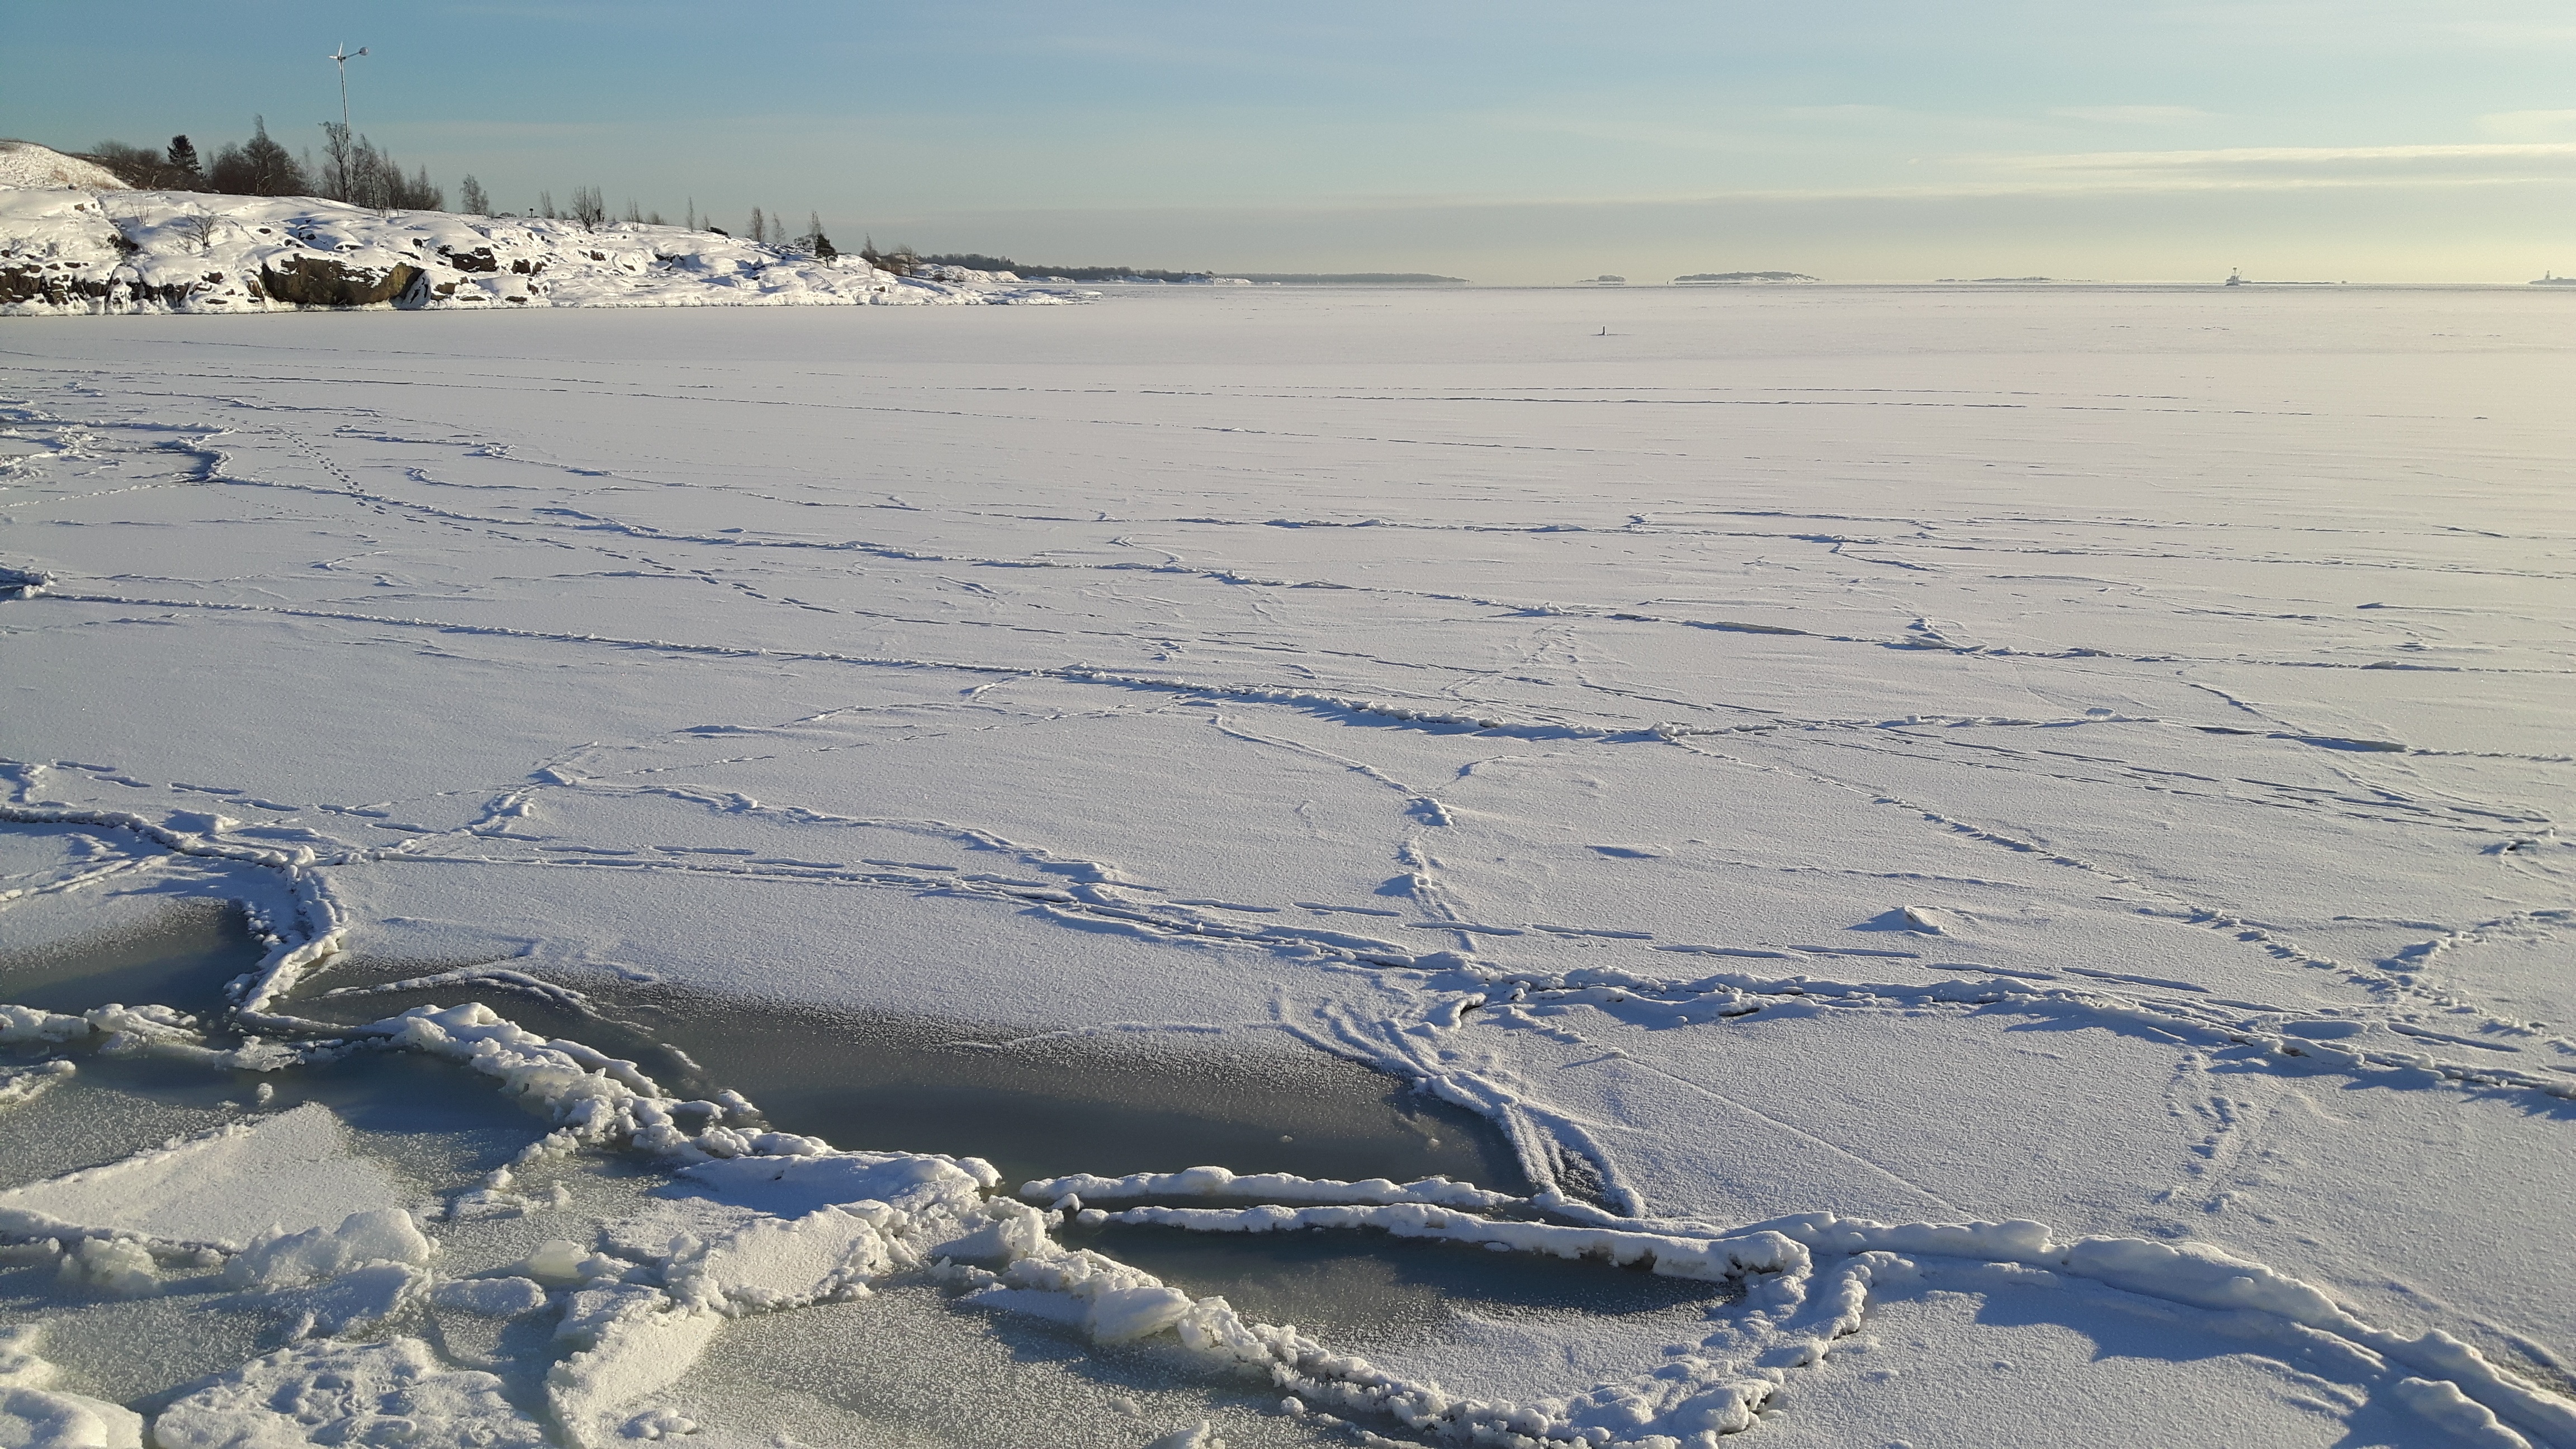
beach, landscape, sea, coast, sand, ocean, snow, cold, winter, sunshine, shore, wave, ice, weather, arctic, season, tundra, freezing, arctic ocean, pack ice, icy sea, mudflat, natural environment, wind wave